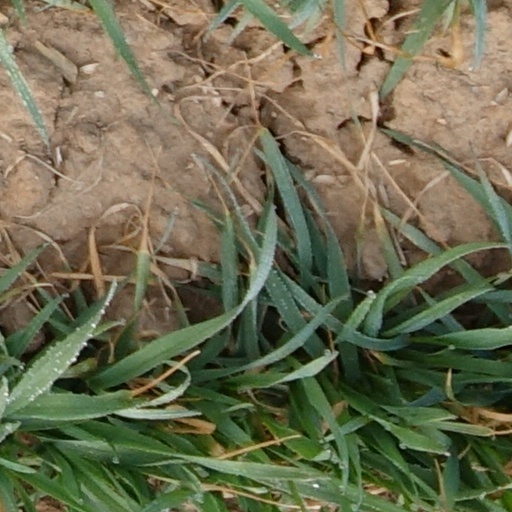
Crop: wheat